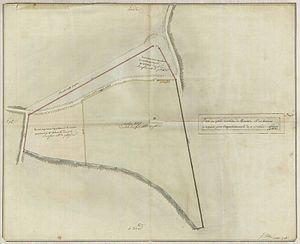
Plan du grand cimetière de Rennes et des terrains à acquérir pour l'agrandissement de ce cimetière. Archives municipales de Rennes, 2 Fi 4298.
Le cimetière du Nord est une nécropole funéraire, au nord de Rennes, dans le quartier Saint-Martin, avenue Gros Malhon.